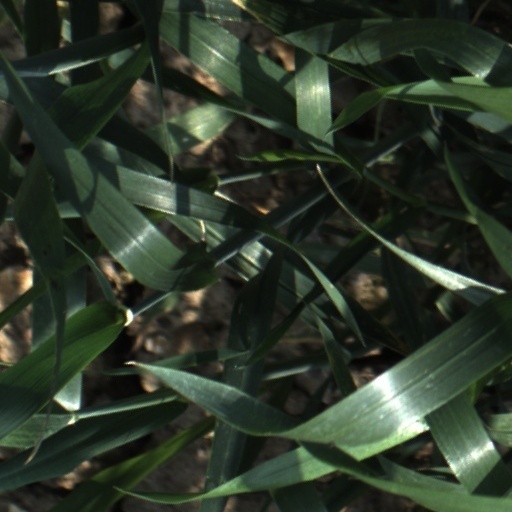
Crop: wheat